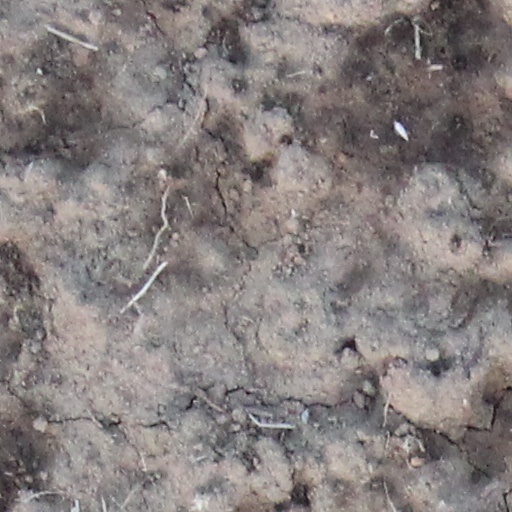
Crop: wheat